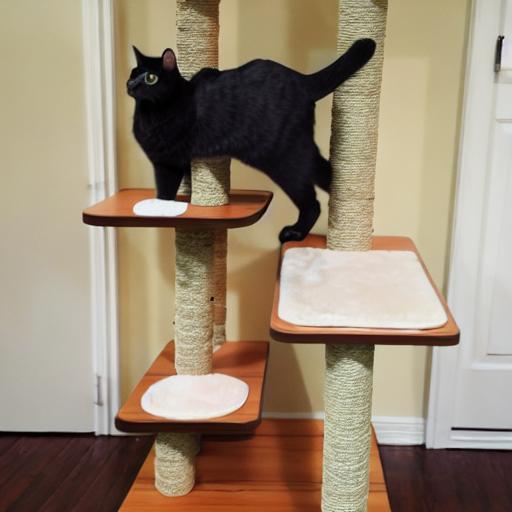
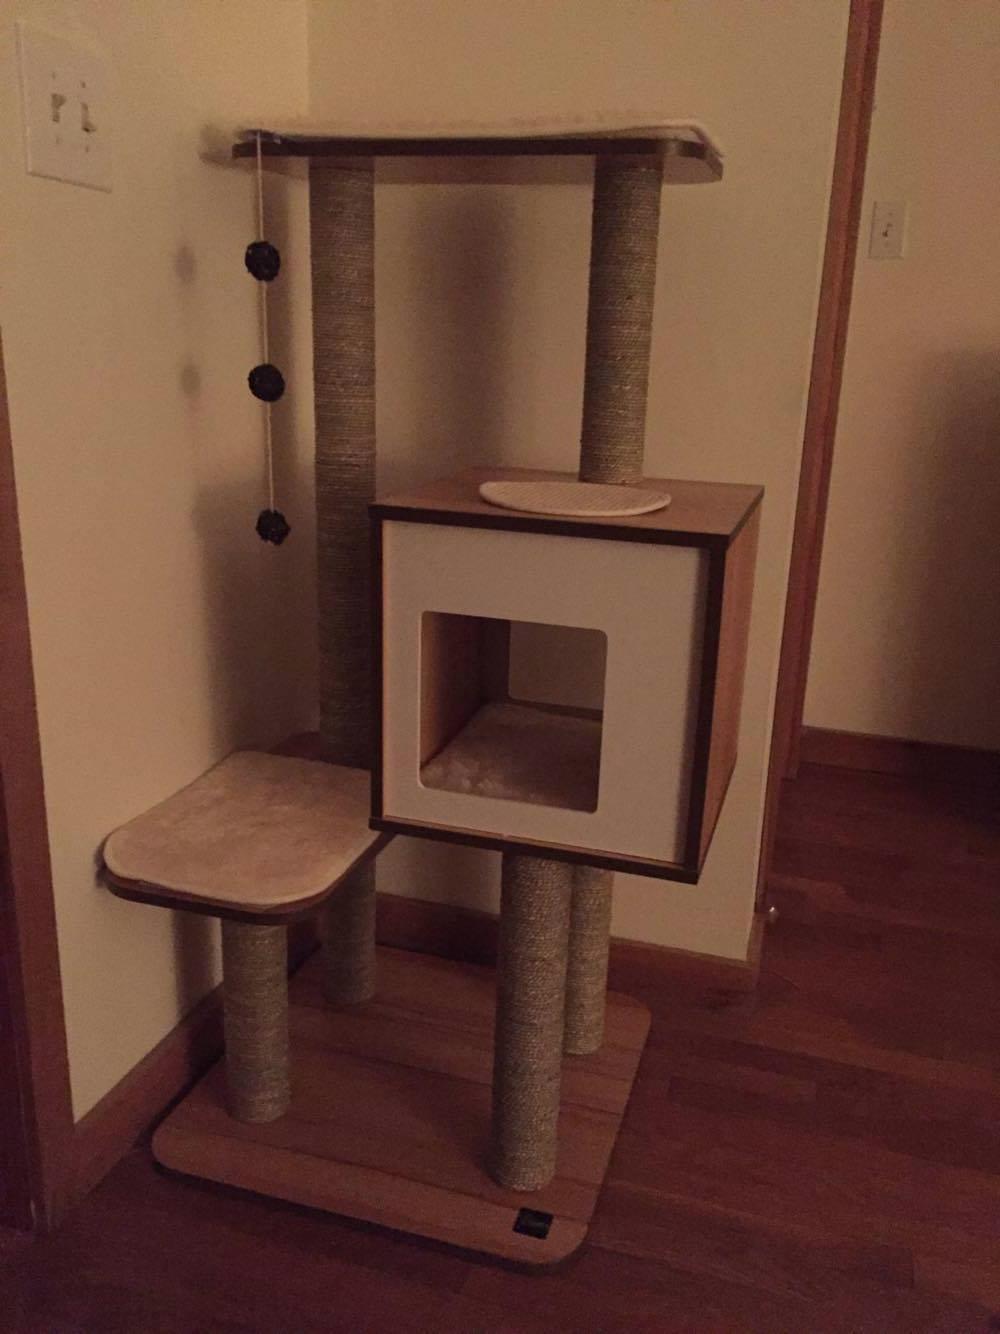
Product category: items_cat tree
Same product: no